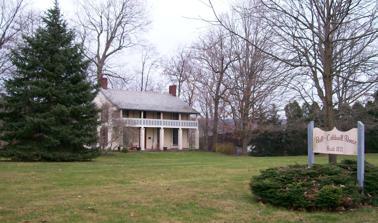
Building: Samuel Caldwell House
Country: United States of America
Year built: 1832
Historic house in Ohio, United States United States historic place Samuel Caldwell House U.S. National Register of Historic Places Front of the house and lawn Show map of Ohio Show map of the United States Location East and Locust Sts., Caldwell , Ohio Coordinates 39°44′40″N 81°30′47″W / 39.74444°N 81.51306°W / 39.74444; -81.51306 Area 1 acre (0.40 ha) Built 1832 NRHP reference No. 80003201 Added to NRHP March 11, 1980 The Samuel Caldwell House is a historic house in the village of Caldwell , Ohio , United States .  Erected in 1832, it is the oldest house in the village. Surveyor Robert Caldwell settled at the site of the present house in 1809, becoming the first settler in the vicinity.  His son Samuel expanded the farm and began to diversify , building both a gristmill and a sawmill on his property by 1836. Noble County was formed in 1851, being the last of Ohio's counties to be created. Soon after the county's establishment, Caldwell agreed to donate land on his farm for public purposes; in 1857, part of this land was chosen as the site of the new county seat , and he was made the namesake of the new village.  Caldwell's family continued to own and operate the remnant portion of the farm into the 1920s. Built of brick on a stone foundation , Caldwell's house is a two- story structure constructed in an undeterminate architectural style. The original portion of the house is rectangular, although a frame addition was later attached to the rear of the house. In 1980, the Samuel Caldwell House was listed on the National Register of Historic Places , qualifying both because of its role in local history and because of its place as the home of a leading local citizen.  Four lesser but related buildings on the same property were also designated as historic as part of the process. The Caldwell House is seen as a significant element in local history primarily because of the manner in which the village of Caldwell was developed: the Caldwell farm was typical of the way in which many early Ohio communities were developed from land donated from a large farm. It is one of nine Noble County properties on the National Register, and one of two in Caldwell, along with the building that historically housed the county jail and sheriff's office. References